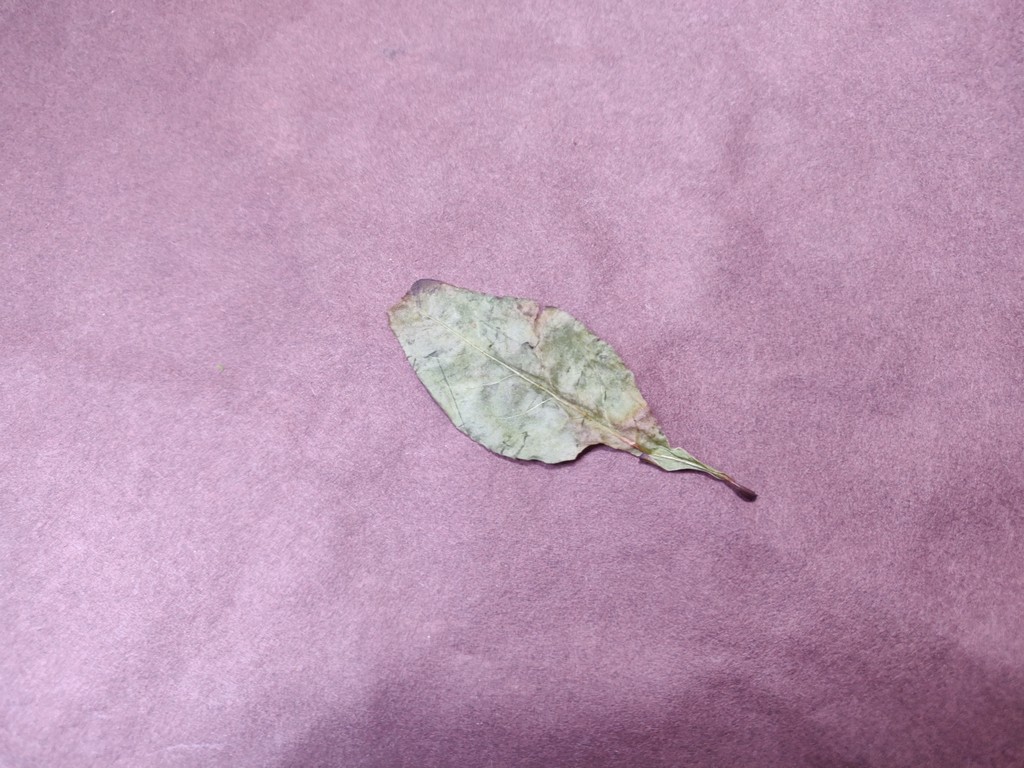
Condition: Dried
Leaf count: single
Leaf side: unknown